Alexandru Zaharia

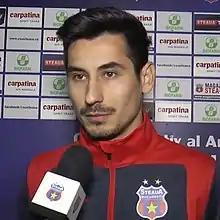
Alexandru Zaharia in 2020

Alexandru Florian Zaharia (born 25 May 1990) is a Romanian professional footballer who plays as a left winger for Liga III club SCM Râmnicu Vâlcea.